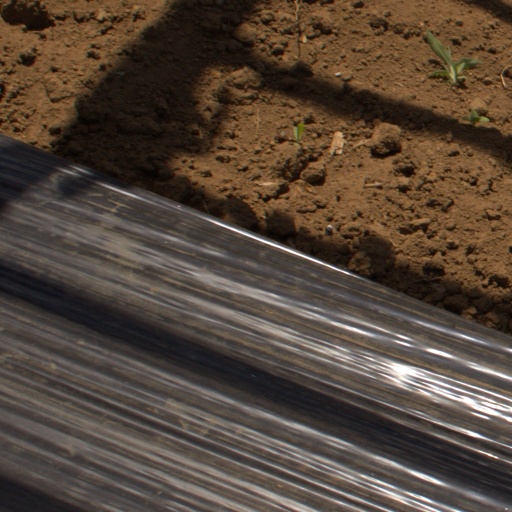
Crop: Jerusalem artichoke